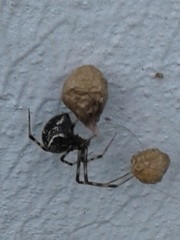
Species: Parasteatoda_tepidariorum